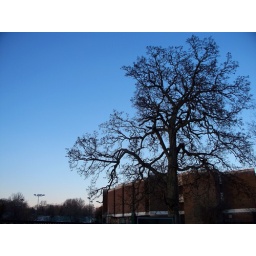
Oak tree silhouetted against the blue sky by Turkey Thicket parking and Brookland Elementary school.